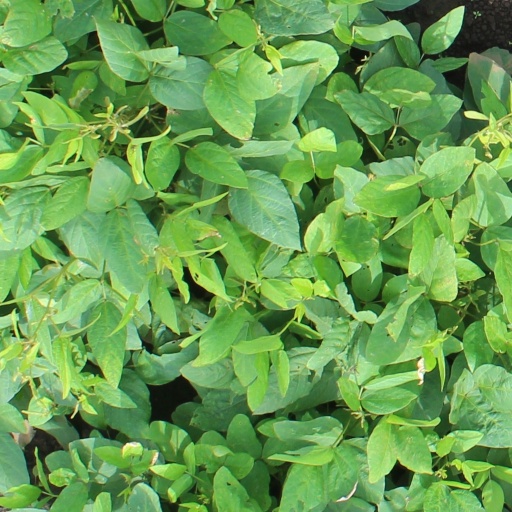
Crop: soybean